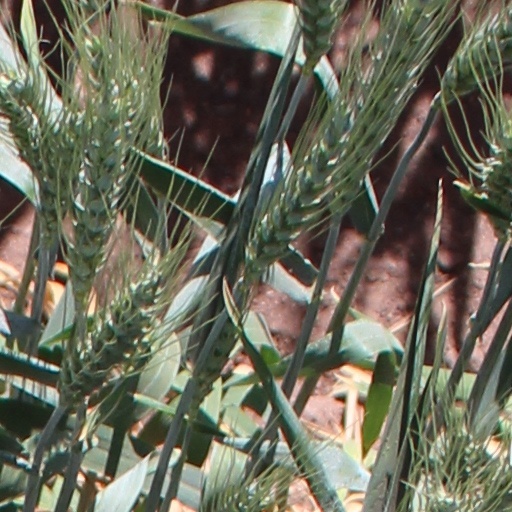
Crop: wheat